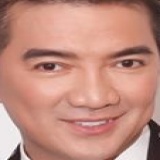
ca sĩ Đàm Vĩnh Hưng